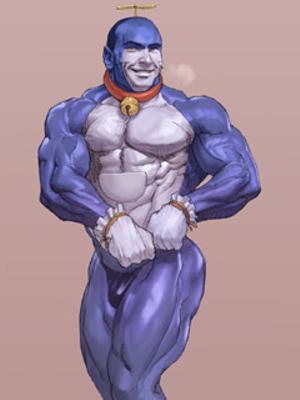
回答: ボブ・ドラ・エモン